Gustav Wilhelm Selmer

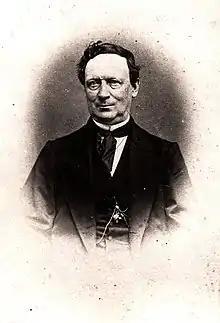
Gustav Wilhelm Selmer (1814 - 1875)

He succeeded Jacob Mayson as the manager of the theater company which staffed the Trøndelag Teater in 1839–1848. As such, he played a major part in the theater history of Trondheim, which had no other permanent theatre in a period when Norway was almost entirely dominated by travelling theatre companies from Denmark. Many major figures of the contemporary Norwegian theatre was employed in his company. He also made successful tours around Norway.